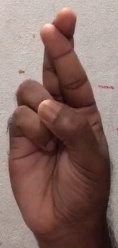
ASL sign: R